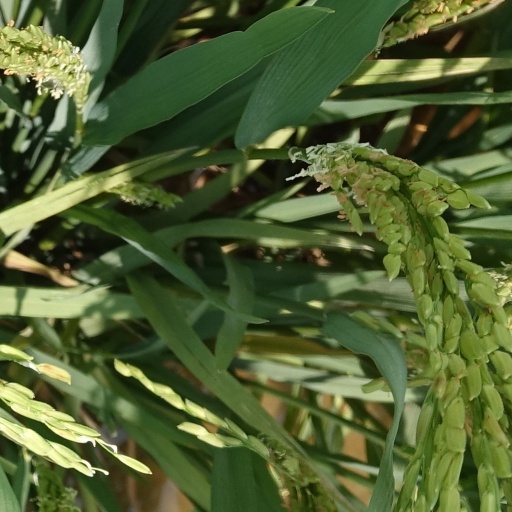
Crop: rice